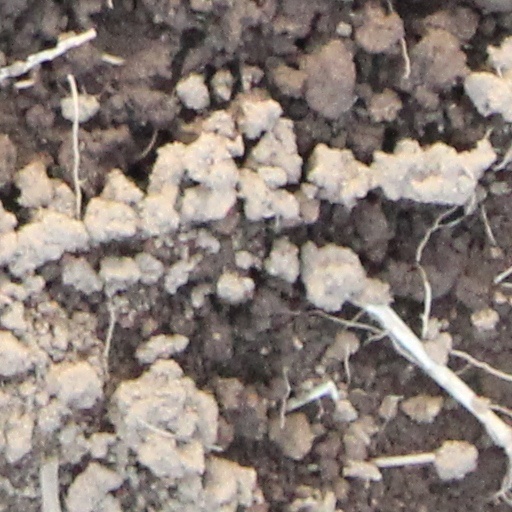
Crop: wheat